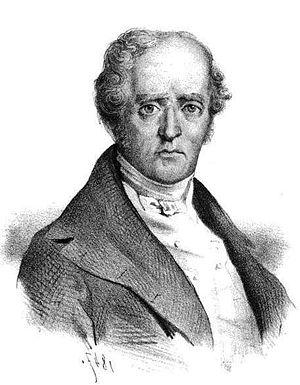
Le fouriérisme s'appuie sur le système d'idées économiques, politiques et sociales de Charles Fourier et de ses disciples. Les contemporains politiques, puis les érudits, ont ensuite associé l’ensemble des idées de Fourier à une forme de socialisme utopique, description qui conserve une légère nuance péjorative.